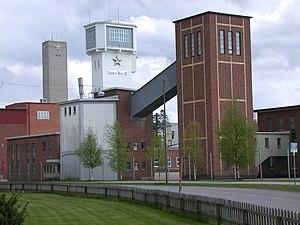
La mine de Zinkgruvan est une mine souterraine d'argent, de zinc et de plomb, située dans le comté d'Örebro en Suède. Sa production a débuté en 1857.
La Société des mines et fonderies de zinc de la Vieille-Montagne est une entreprise d'origine liégeoise productrice de zinc fondée en 1837 et dont le siège d'exploitation était à Angleur. Elle a pour origine un procédé inventé par Jean-Jacques Dony au début du XIXᵉ siècle. Le nom provient de Vieille-Montagne, un lieu-dit sur la commune de La Calamine, où elle exploitait une riche mine de carbonate de zinc. La société fait actuellement partie du groupe Umicore.